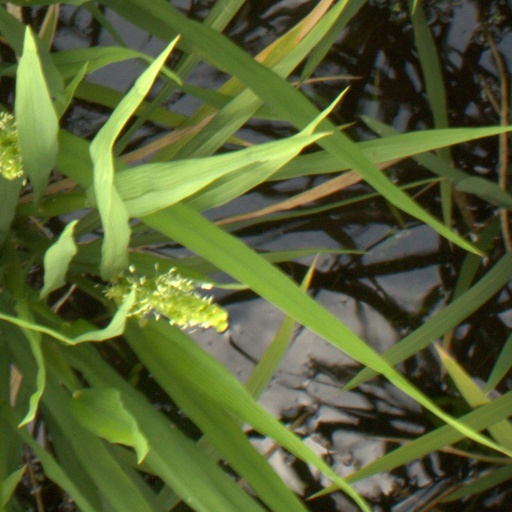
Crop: rice